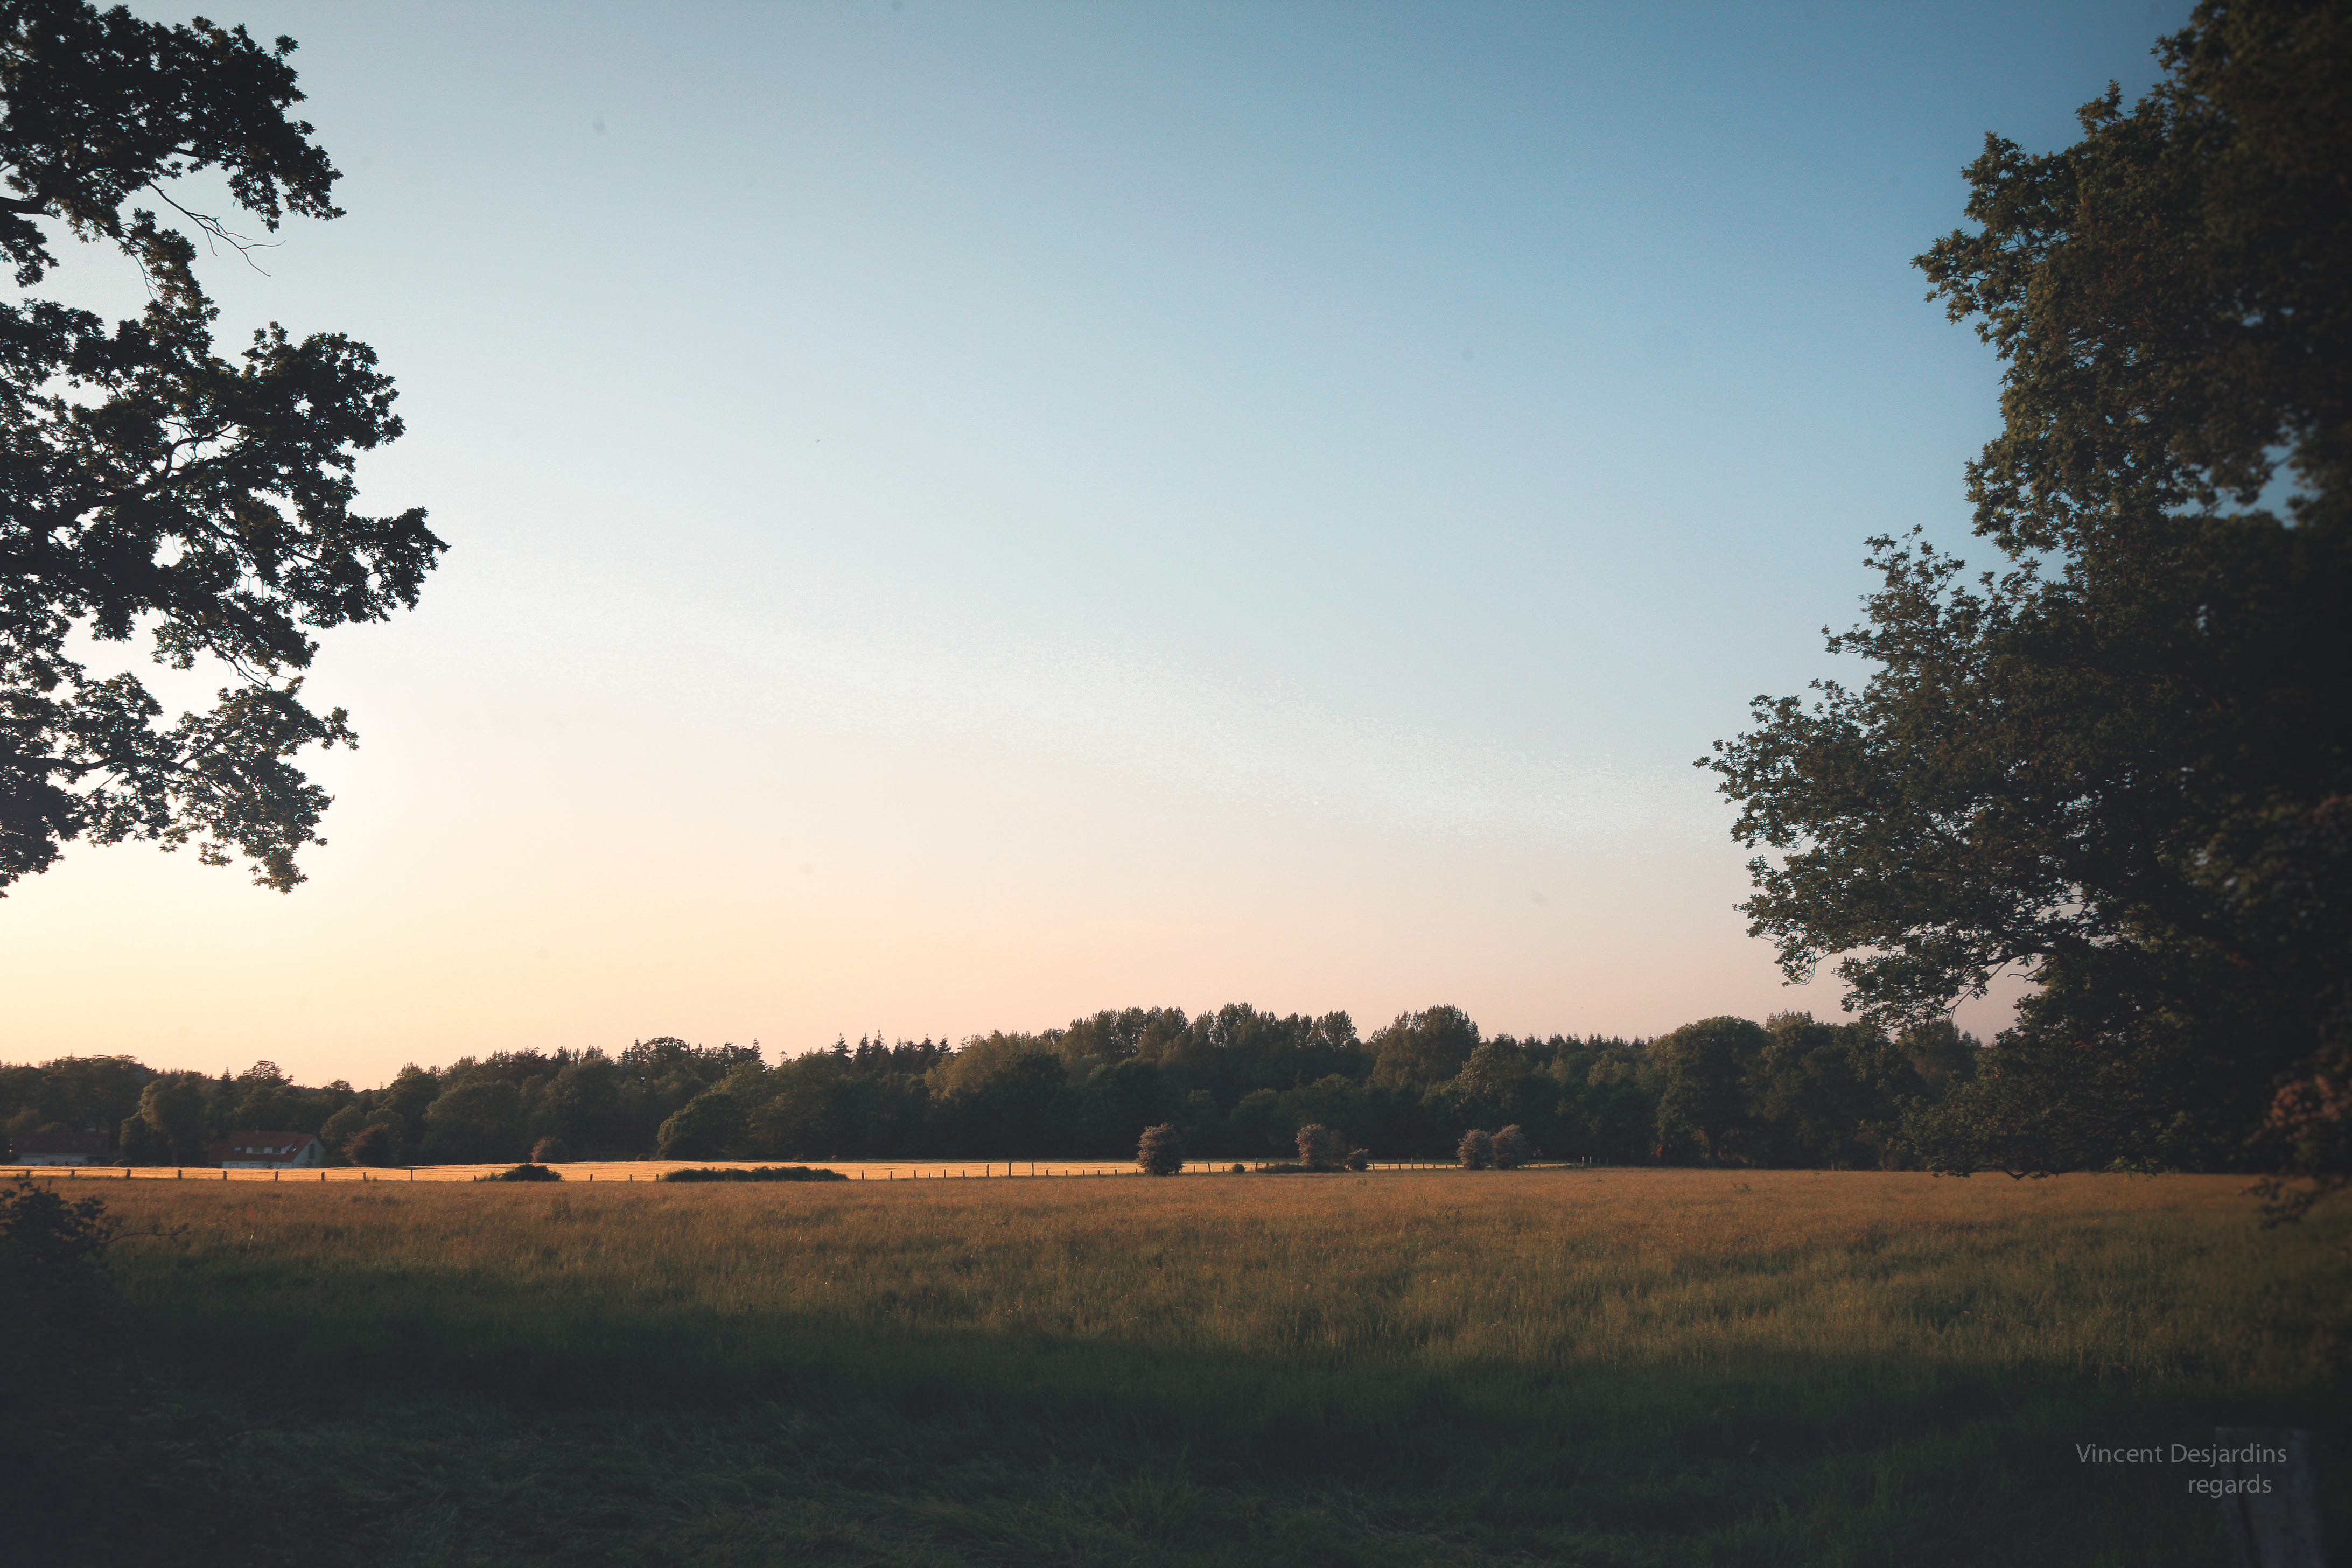
landscape, tree, nature, grass, horizon, cloud, sky, sunrise, sunset, mist, prairie, sunlight, morning, hill, lake, dawn, river, dusk, france, evening, reflection, autumn, paysage, arbre, campagne, champs, pasdecalais, cotedopale, rural area, atmospheric phenomenon, woody plant